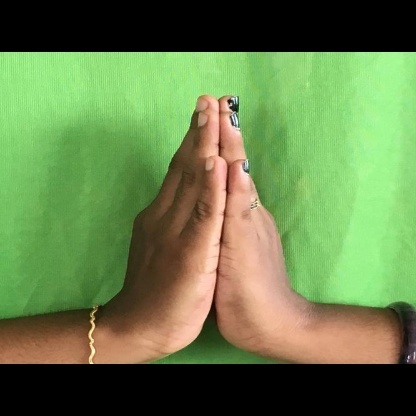
Mudra: Anjali